Transit (Seghers novel)

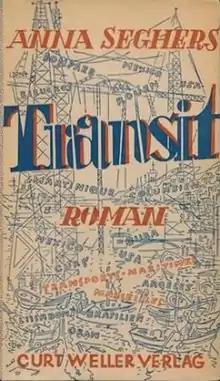
First edition

Transit is a novel by German writer Anna Seghers, set in Vichy Marseilles after France fell to Nazi Germany. Written in German, it was published in English in 1944, and has also been translated into other languages.